Teotihuacan

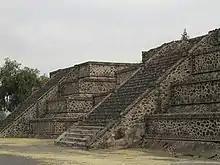
Platform along the Avenue of the Dead showing the "talud-tablero" architectural style

The nature of political and cultural interactions between Teotihuacan and the centers of the Maya region (as well as elsewhere in Mesoamerica) has been a long-standing and significant area for debate. Substantial exchange and interaction occurred over the centuries from the Terminal Preclassic to the Mid-Classic period. "Teotihuacan-inspired ideologies" and motifs persisted at Maya centers into the Late Classic, long after Teotihuacan itself had declined. However, scholars debate the extent and degree of Teotihuacan influence. Some believe that it had direct and militaristic dominance while others view the adoption of "foreign" traits as part of a selective, conscious, and bi-directional cultural diffusion. New discoveries have suggested that Teotihuacan was not much different in its interactions with other centers from the later empires, such as the Toltec and Aztec. It is believed that Teotihuacan had a major influence on the Preclassic and Classic Maya.